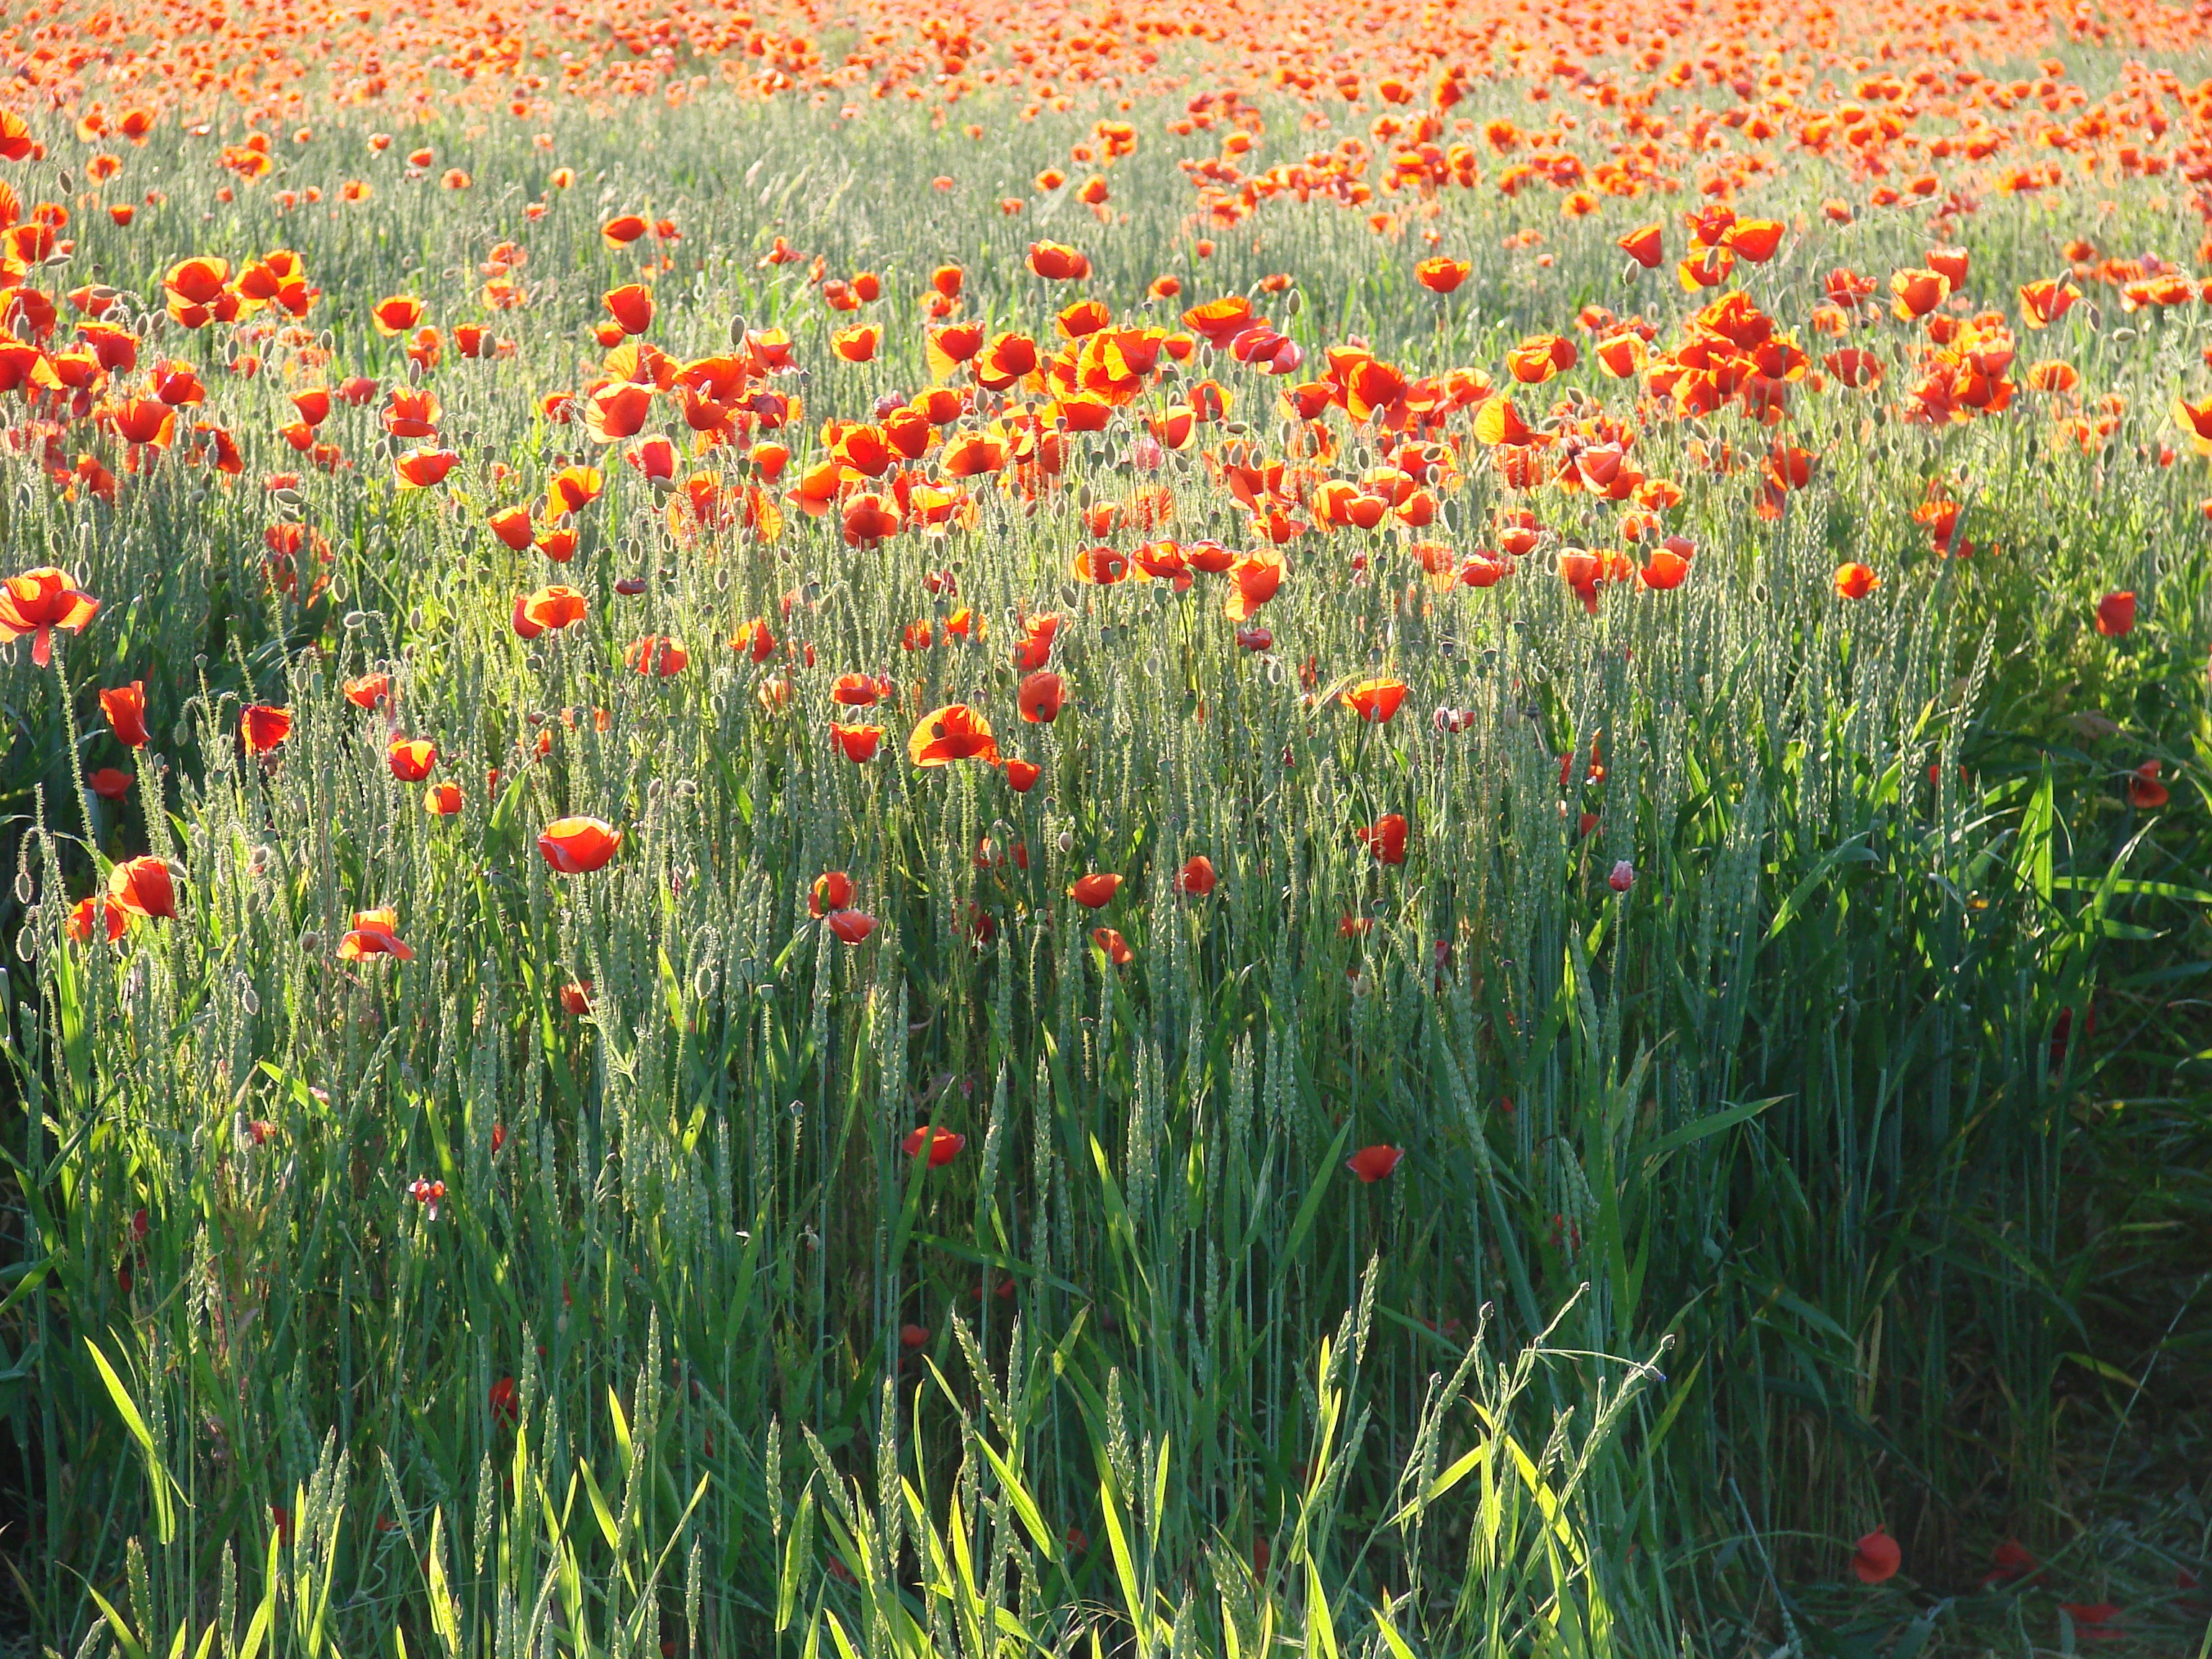
landscape, nature, grass, plant, field, meadow, prairie, flower, summer, flora, wildflower, grassland, poppy, poppies, coquelicot, flowering plant, field of poppies, grass family, land plant